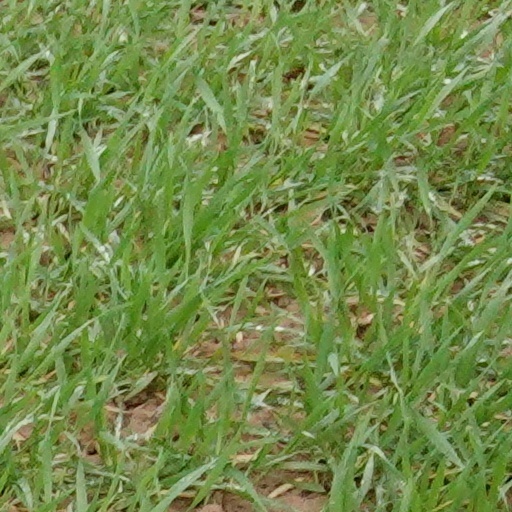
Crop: wheat